Galsan Bazarzhapov

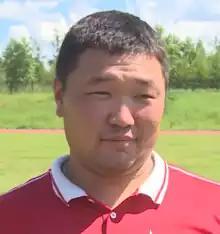

Galsan Belikovich Bazarzhapov (born 1 November 1994) is a Russian recurve archer. He competed in the men's individual and in the mixed event with Ksenia Perova at the 2020 Summer Olympics.